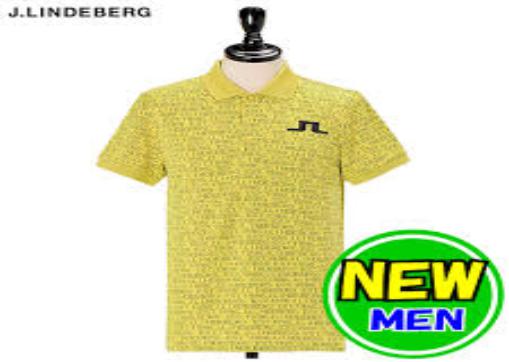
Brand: jlindeberg-1
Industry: Clothes